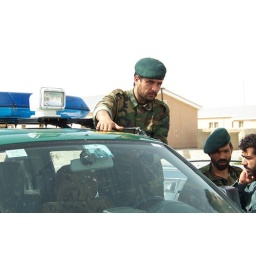
Bullet exit out of the roof above the window